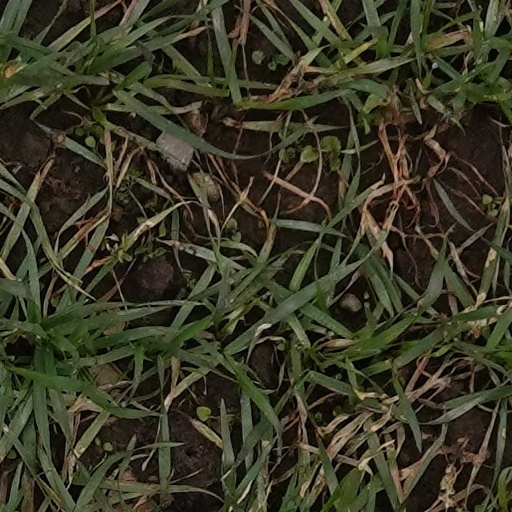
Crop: wheat